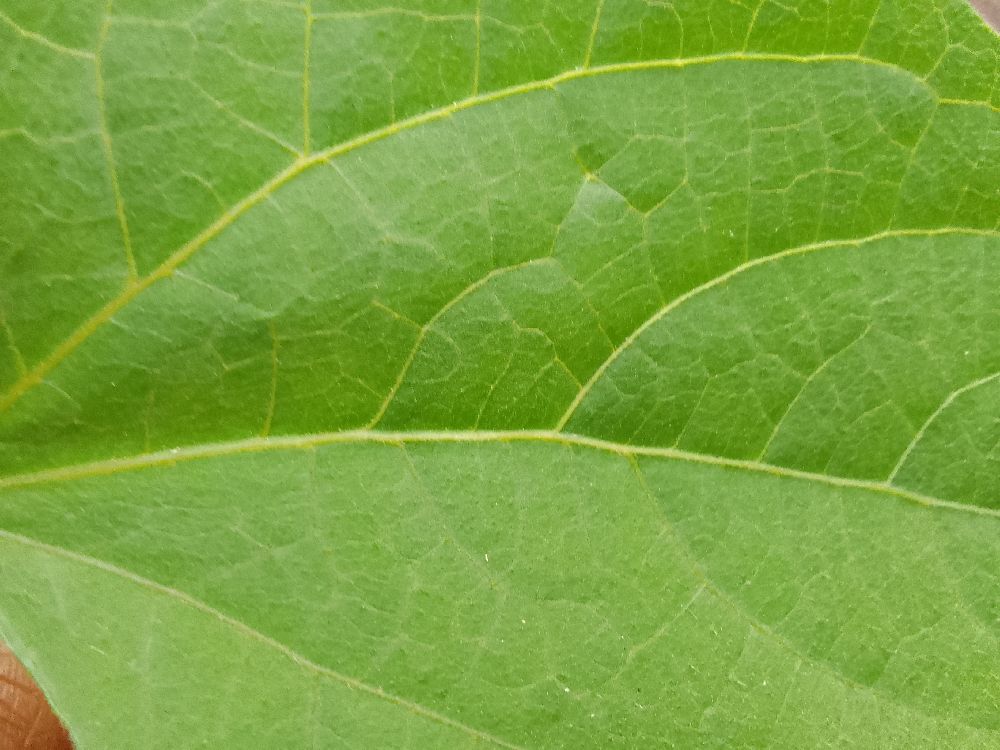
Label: healthy